Columbia College Chicago

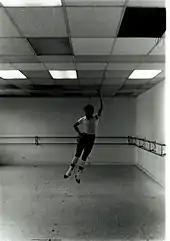
Ballet room, 1979

Presenting companies have included Merce Cunningham Dance Company, Lucky Plush Productions, Cloud Gate Dance Theater of Taiwan, , JUMP RHYTHM Jazz Project, Troika Ranch, Wayne McGregor Random Dance, and Hedwig Dances.